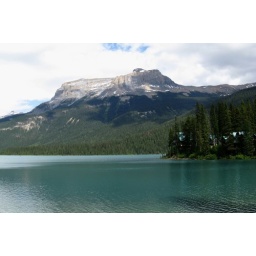
The colour of the water comes from rock flour, pulverised by glaciers and washed into the lake.